Rahasya Police

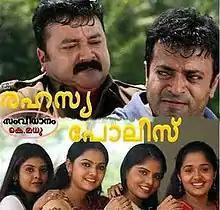

Rahasya Police is a 2009 Indian Malayalam-language crime thriller film by K. Madhu starring Jayaram in dual roles. It also features Samvrutha Sunil, Shivani Bhai, Sindhu Menon, Ananya and Mangala